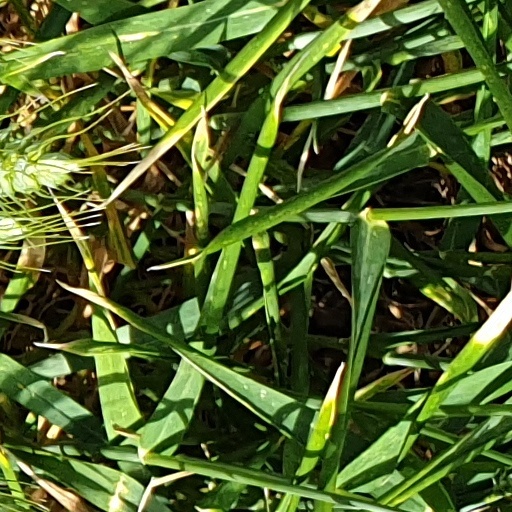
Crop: wheat